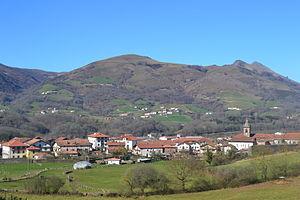
Baztan est une commune de la Communauté forale de Navarre, au nord de l'Espagne.
Arizkun en basque ou Arizcun en espagnol est un village situé dans la commune de Baztan dans la Communauté forale de Navarre, en Espagne. Le village n'est pas doté du statut de concejo mais dispose d'une certaine autonomie et d'un maire délégué.